Invitations to the first inauguration of Barack Obama

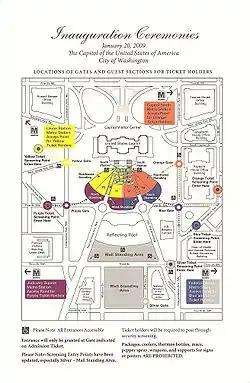
Color-coded assigned entrances and seating areas are noted in official map from the Joint Congressional Committee on Inaugural Ceremonies.

Invitations were sent to the chiefs of diplomatic missions to the United States and their spouses but not to any other representatives of foreign countries. As a result, North Korea's offer to send a senior envoy was rejected. The Tuskegee Airmen were among the invited guests for the inauguration. The five-person crew of US Airways Flight 1549, including pilot Chesley Sullenberger, were also invited. Entertainment industry figures such as Beyoncé, Jay-Z, Steven Spielberg, Magic Johnson, Dustin Hoffman, Muhammad Ali, John Cusack, and Oprah Winfrey received invitations, as well as politicians such as Arnold Schwarzenegger, Governor of California; Massachusetts Senator Ted Kennedy; and Arizona Senator John McCain. The invitation to Evangelical pastor Rick Warren drew some criticism.